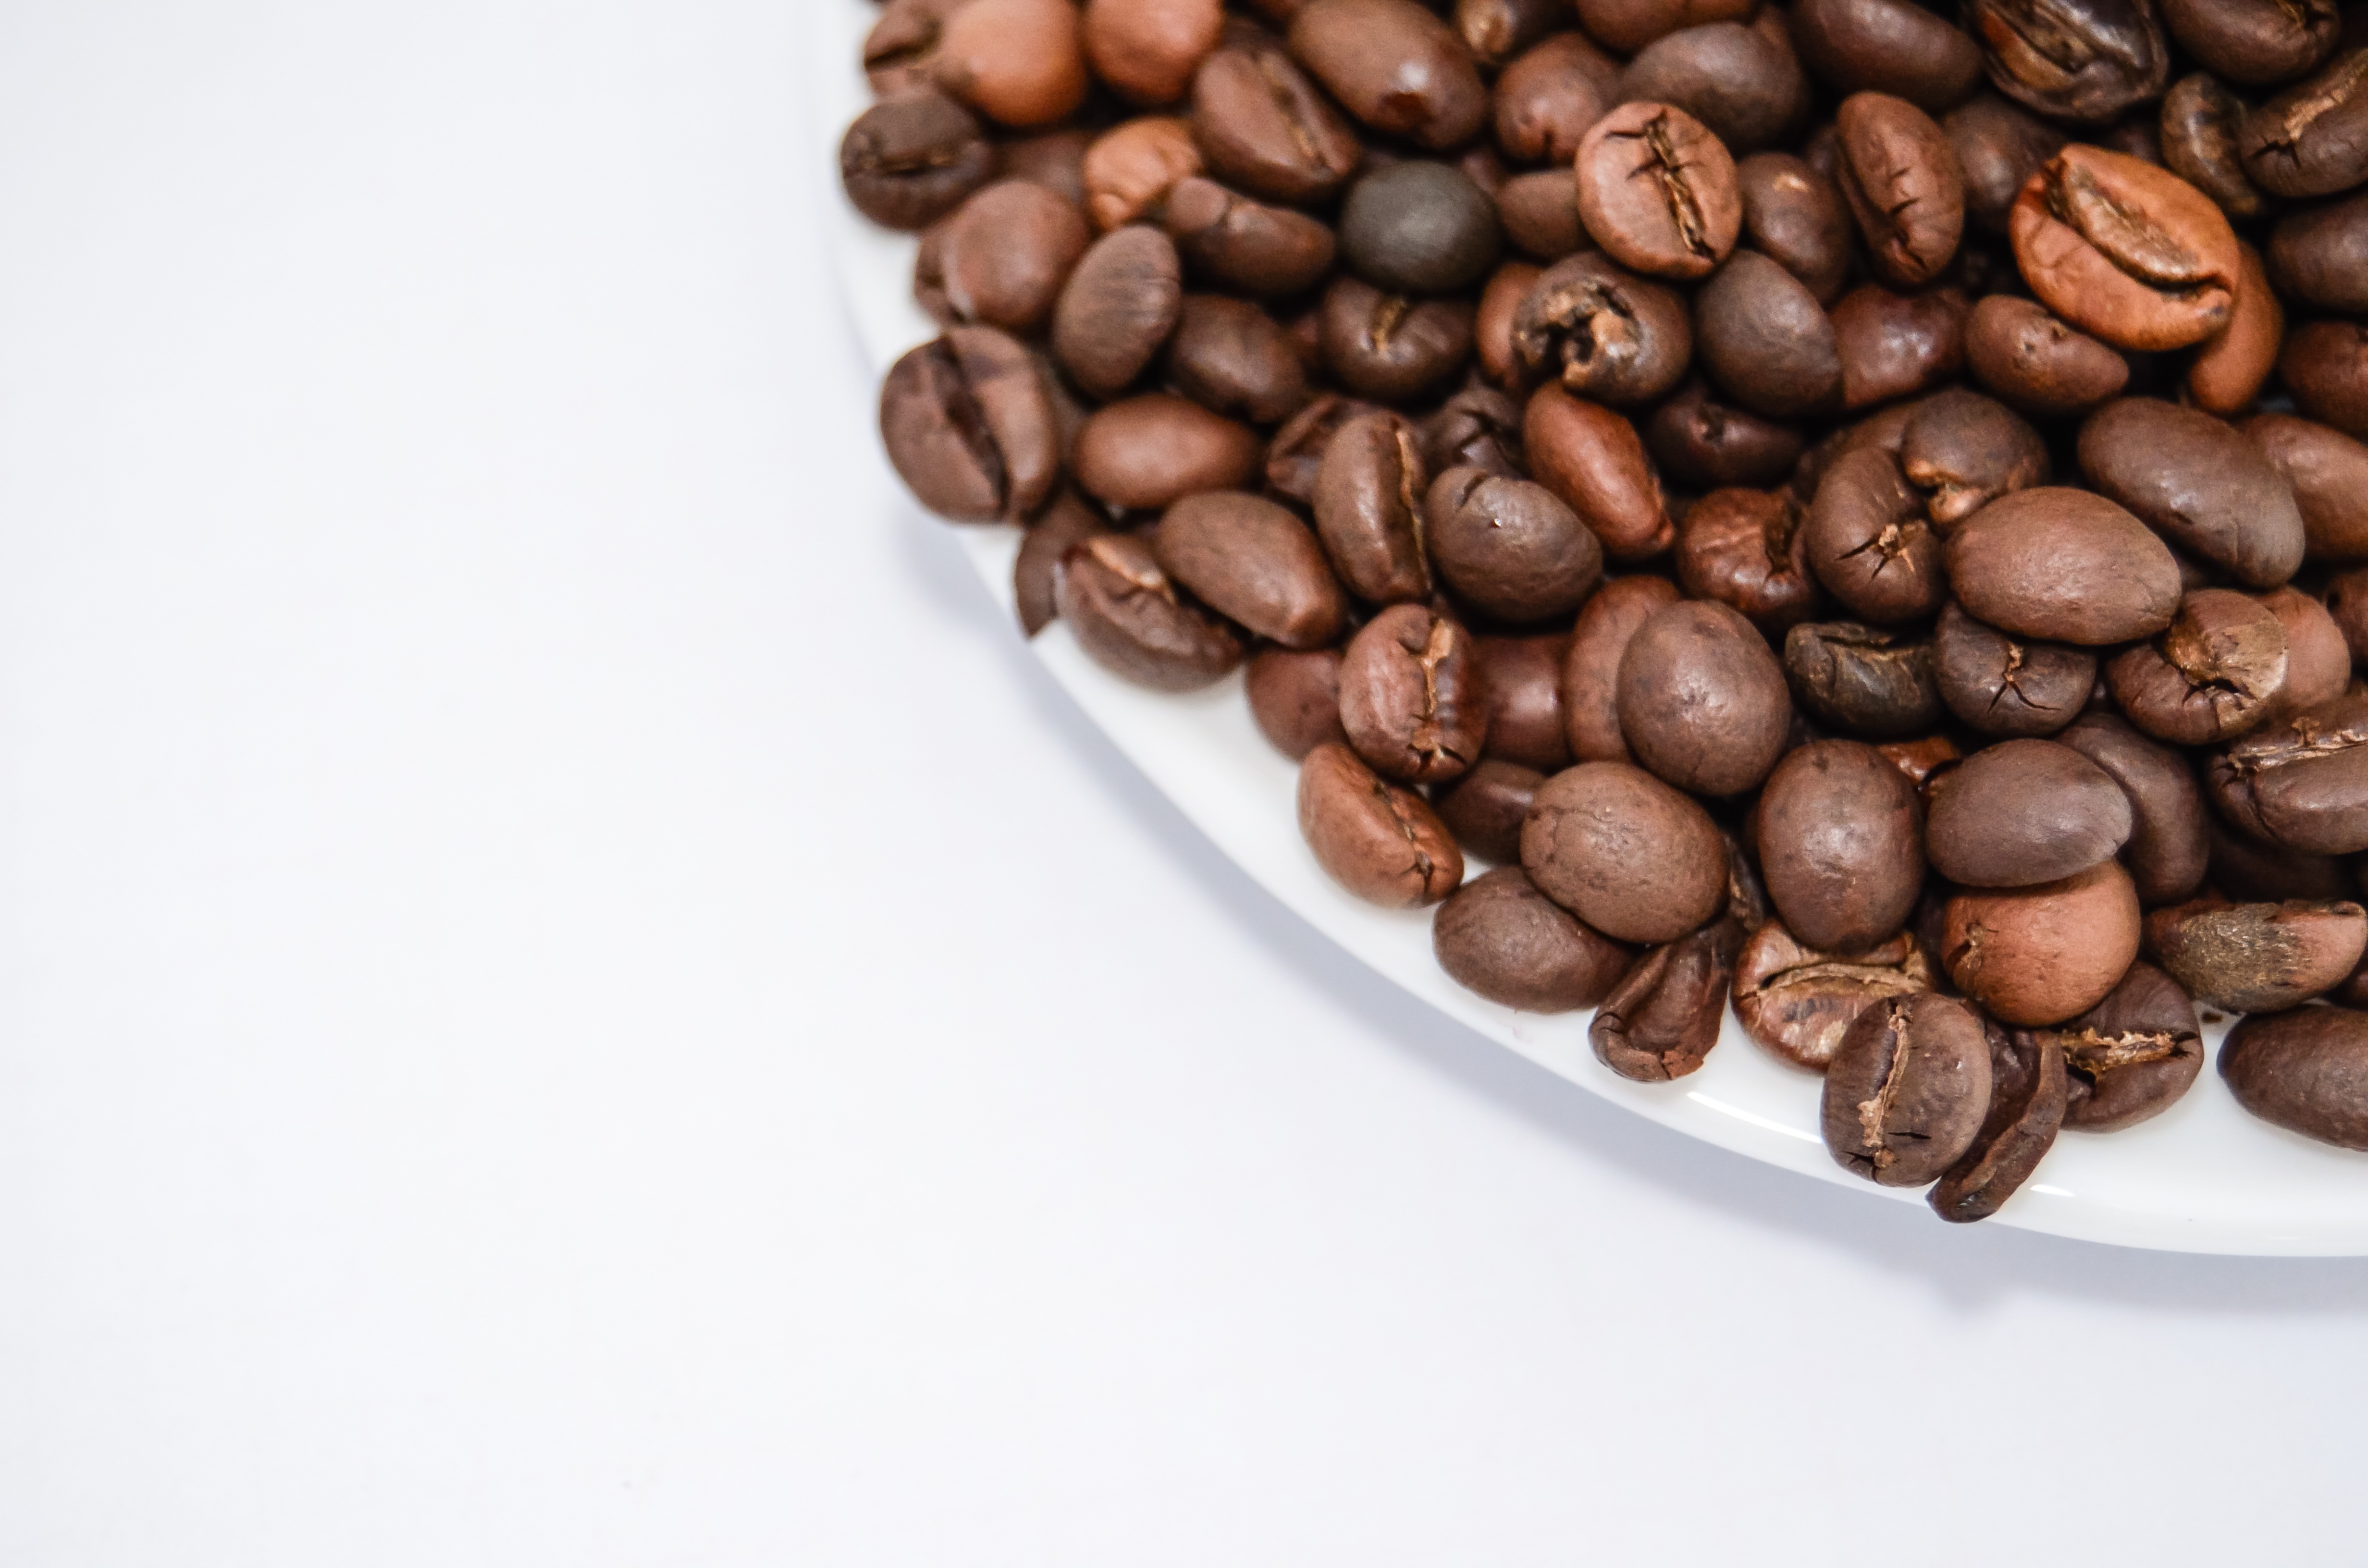
coffee, aroma, food, produce, brown, drink, coffee maker, caffeine, flavor, coffee beans, the drink, the brew